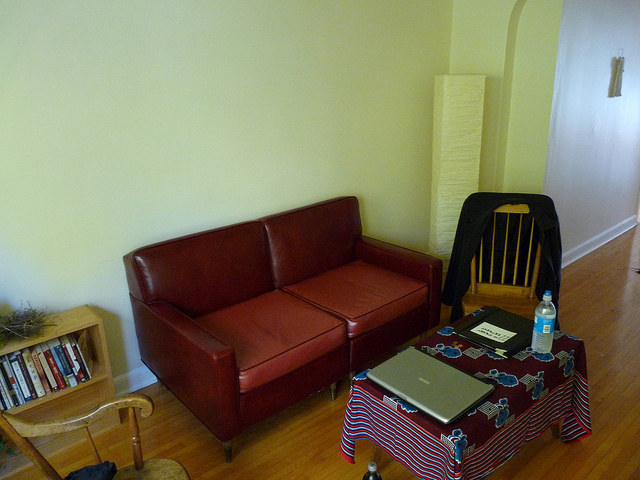
user: Given an image and a question. Answer the question in a short answer. Question: What is the process used to make the material this sofa is made from? Short Answer:
assistant: tan